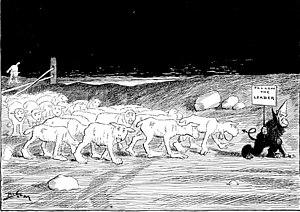
L'expression « mouton de Panurge » désigne un suiveur : une personne qui imite sans se poser de questions, qui suit instinctivement ce que fait le plus grand nombre et se fond dans un mouvement collectif sans exercer son esprit critique ni seulement faire preuve de l'intelligence qu'on peut espérer d'un être humain.